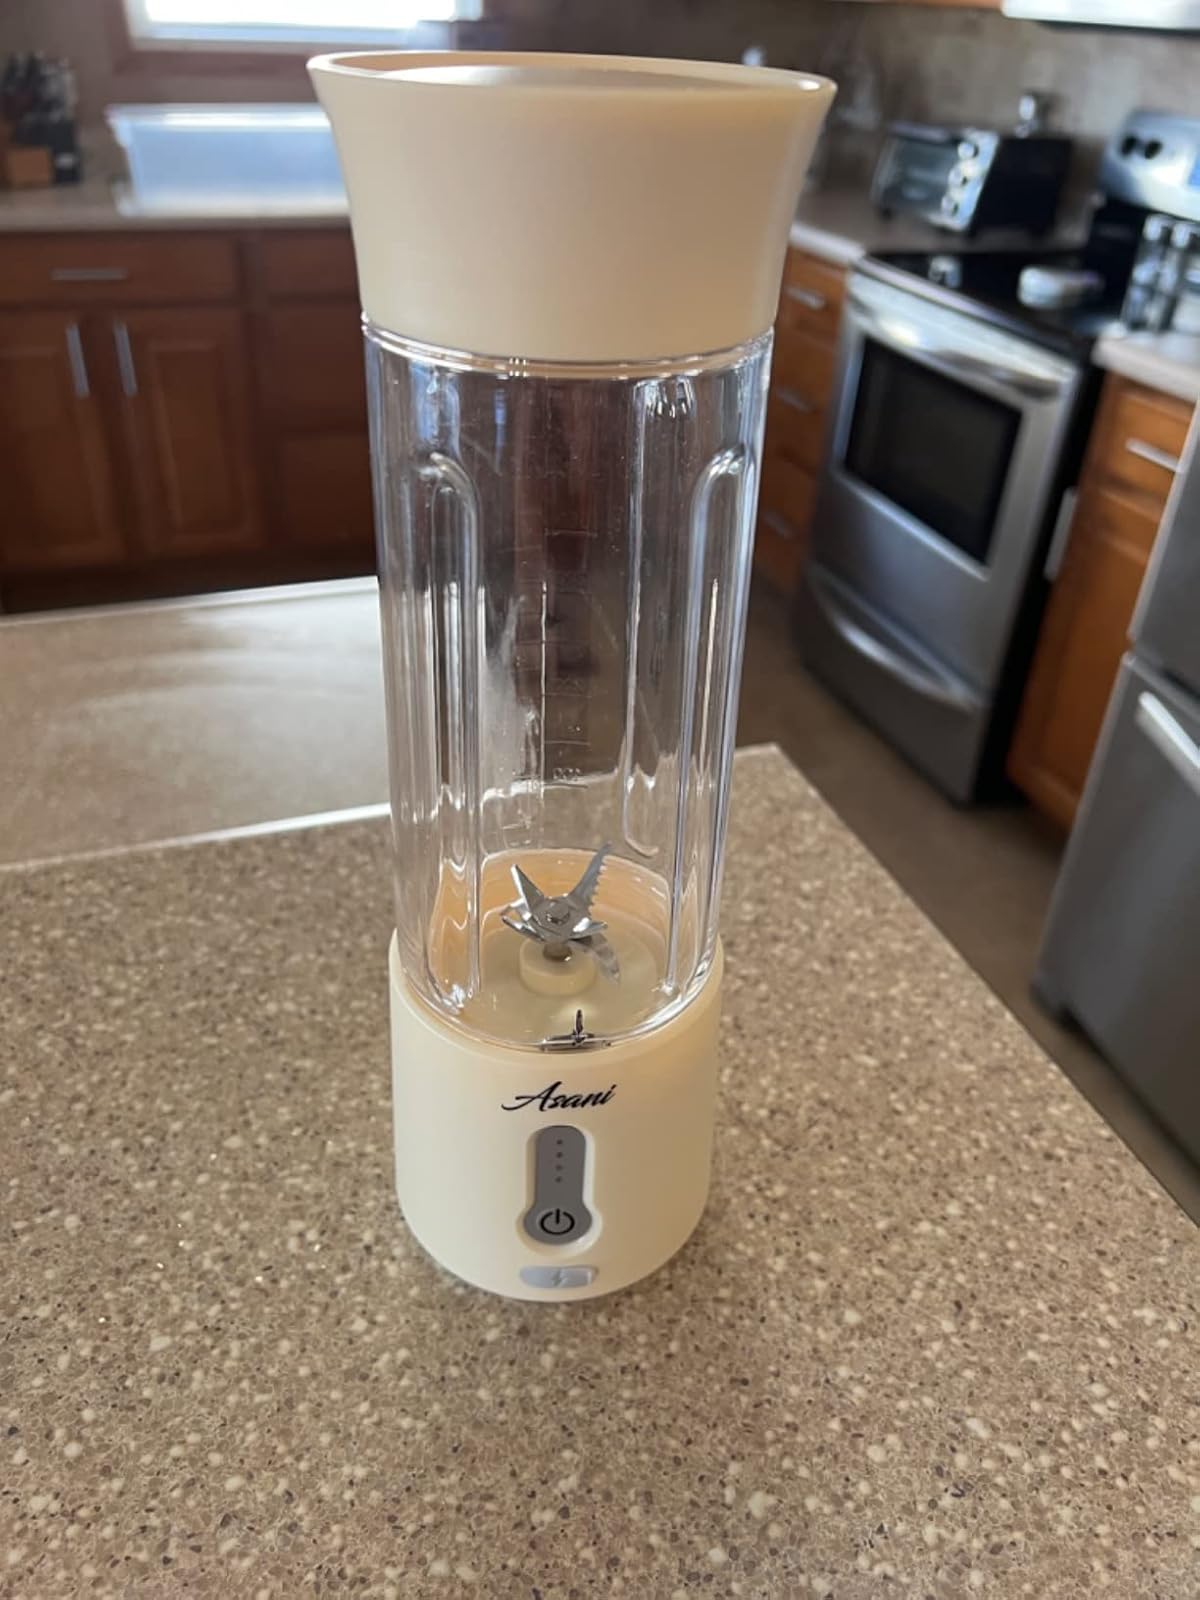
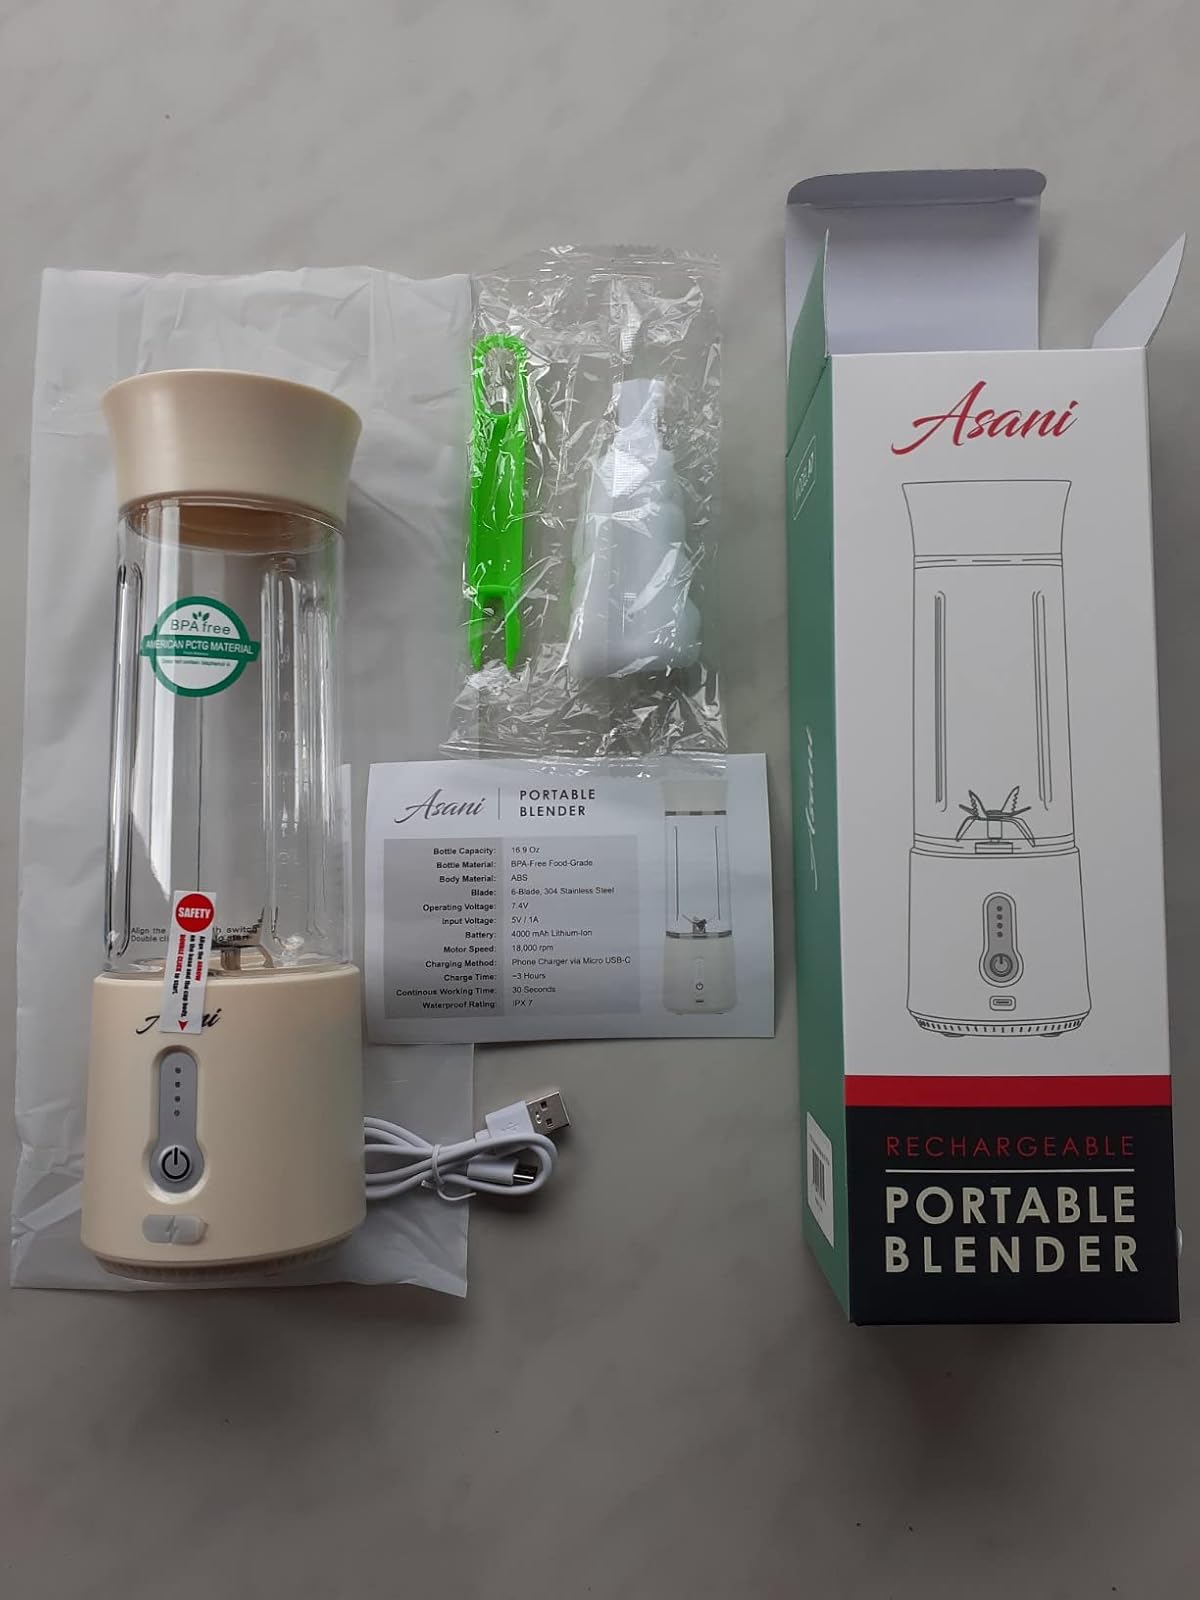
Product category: items_blender
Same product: yes